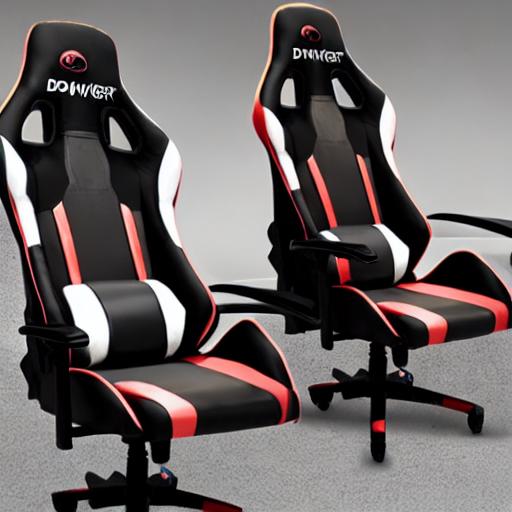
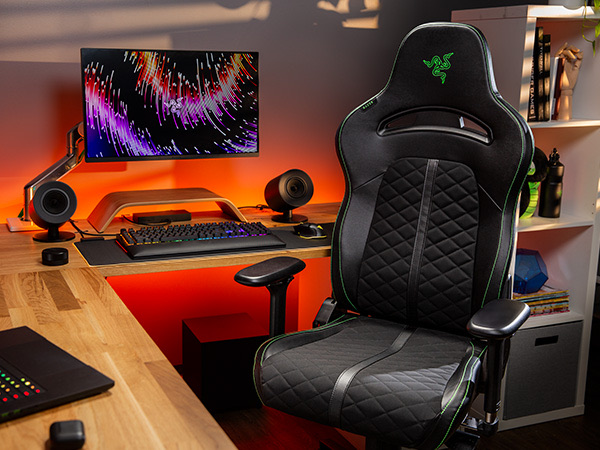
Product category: items_chair
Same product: no